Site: brandenburg
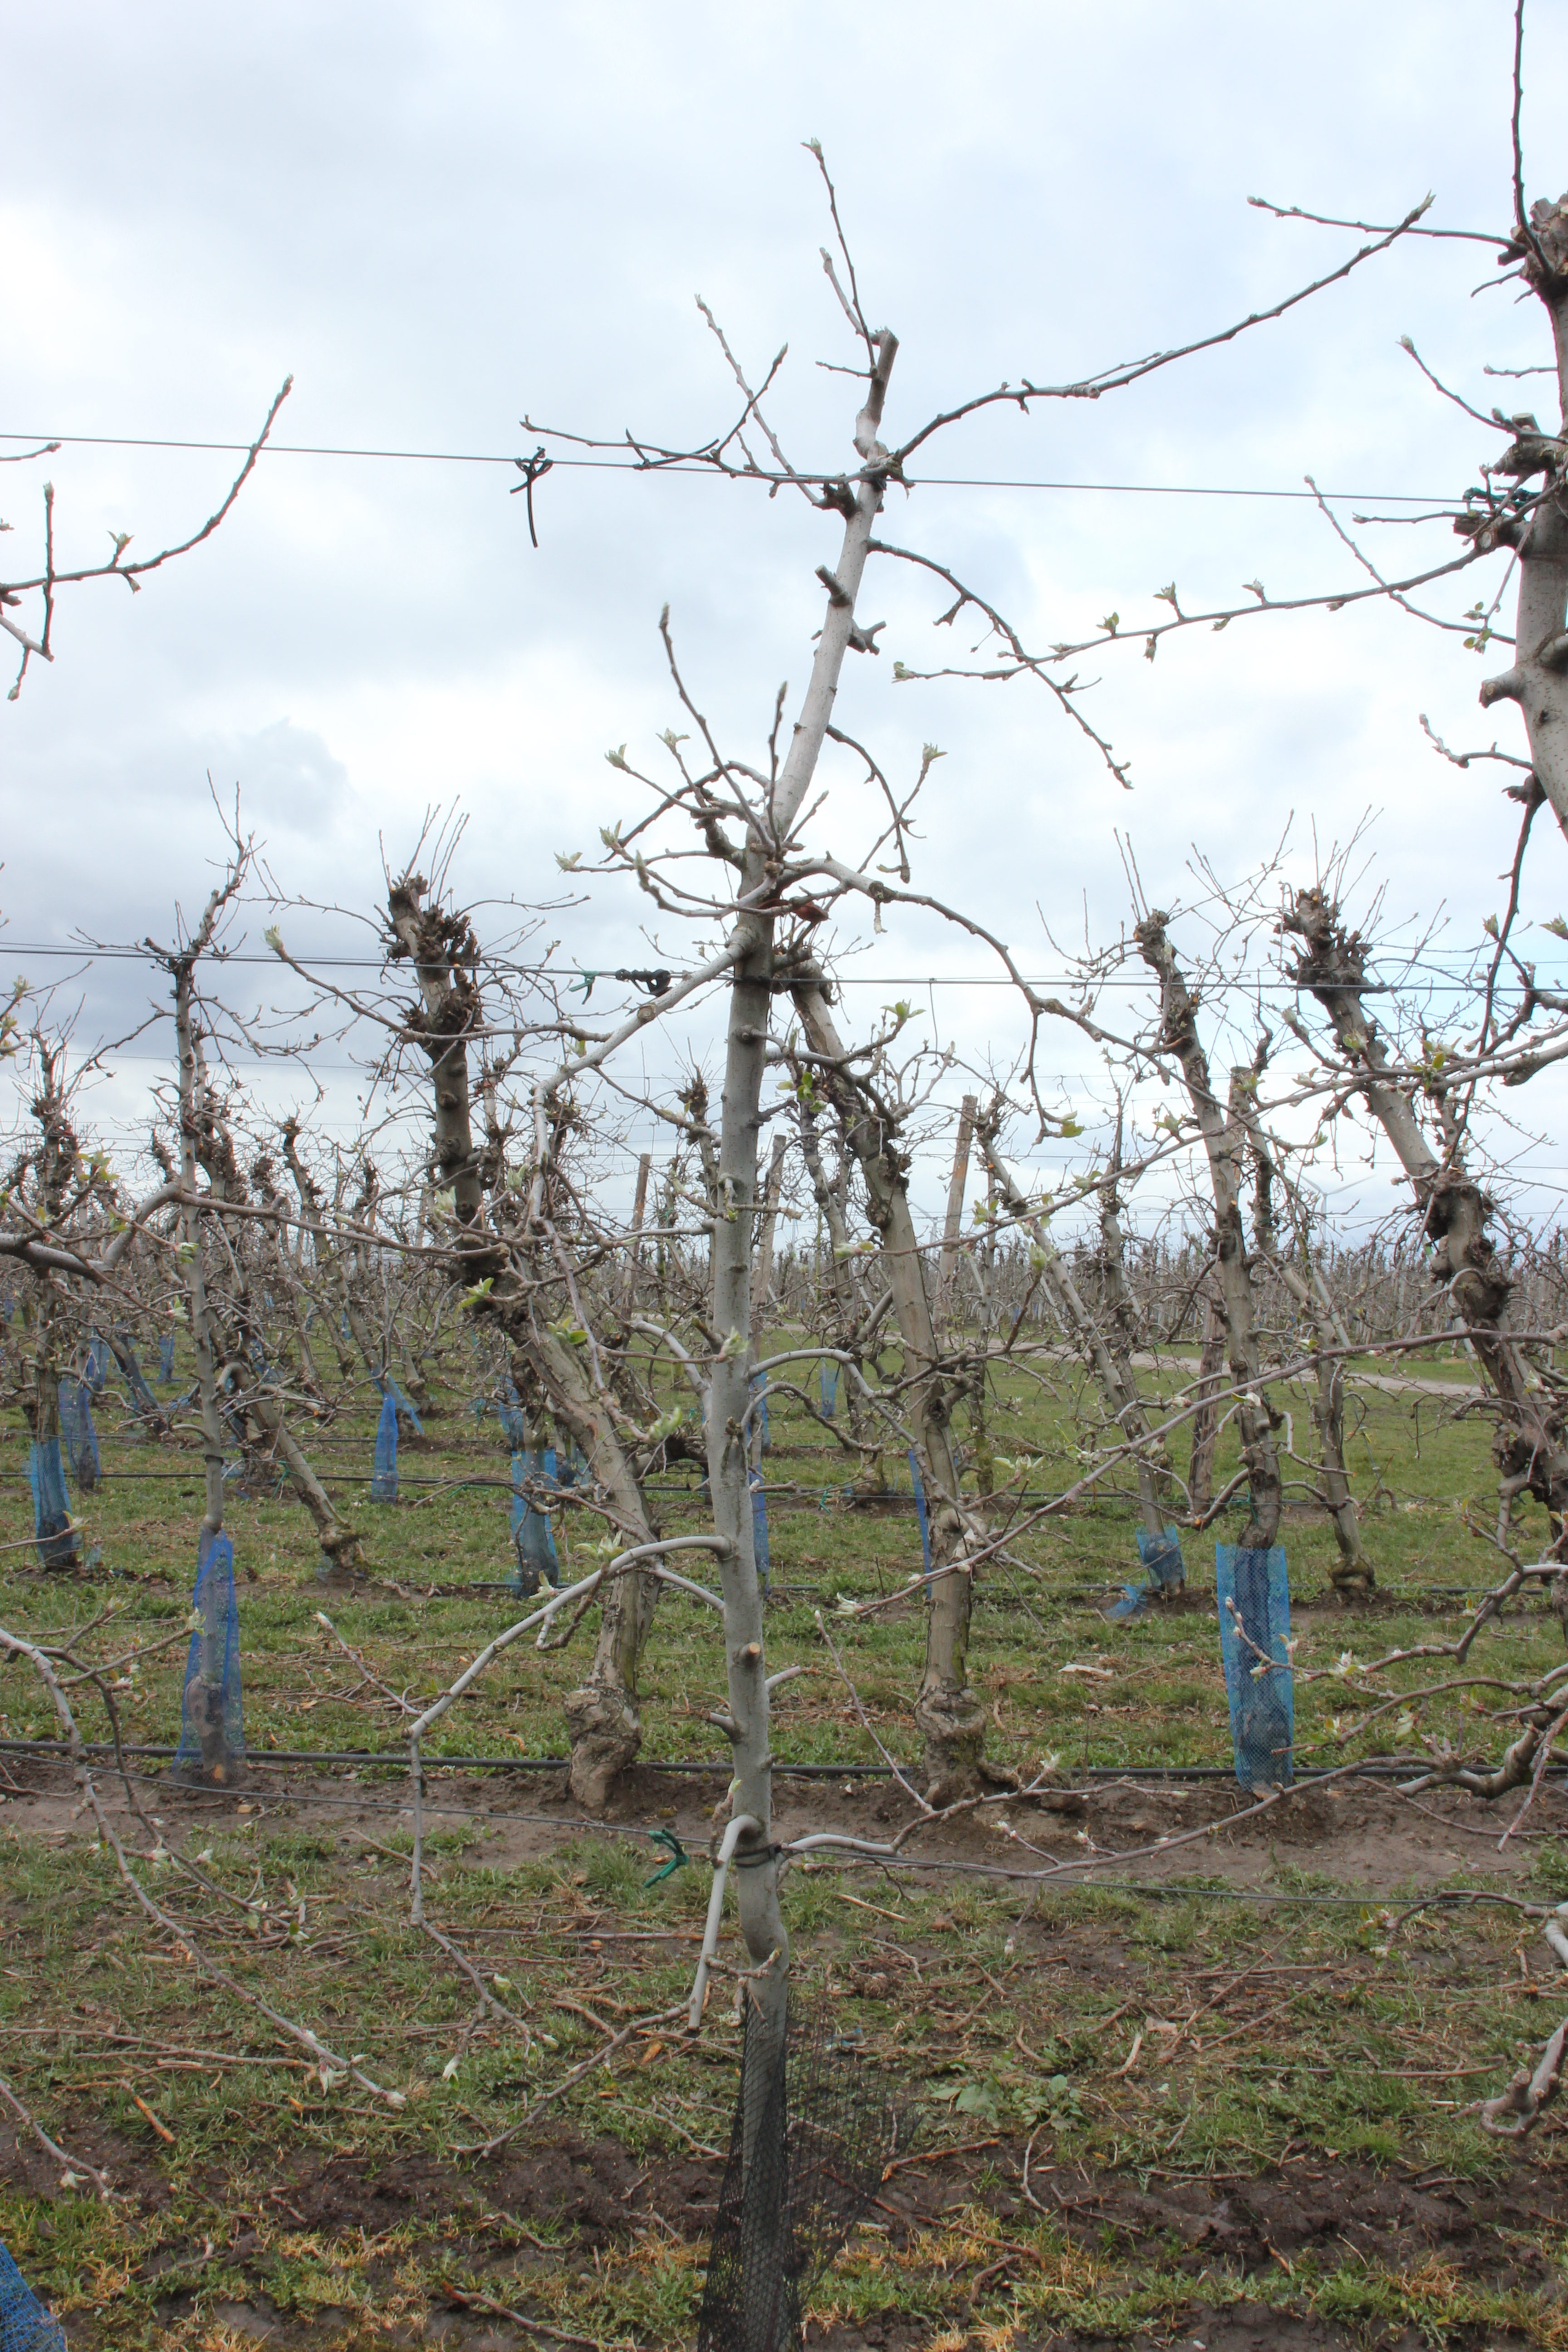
Growth stage (BBCH 55): Inflorescence emergence